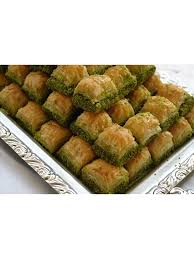
Yemek: baklava